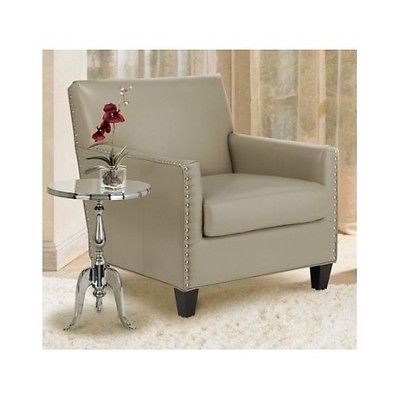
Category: table